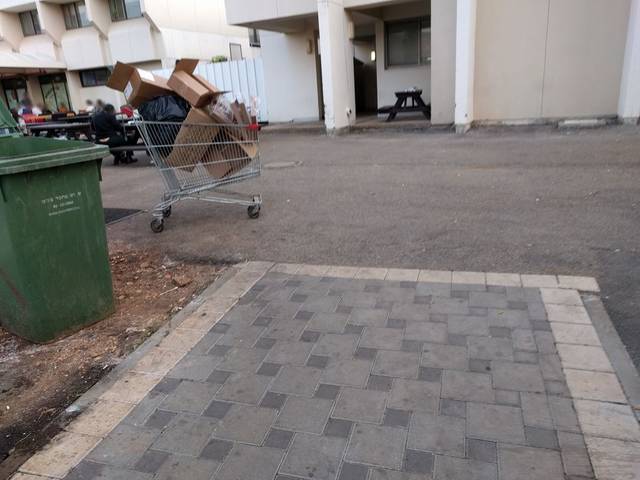
Region: Israel
Coordinates: 32.914, 35.282